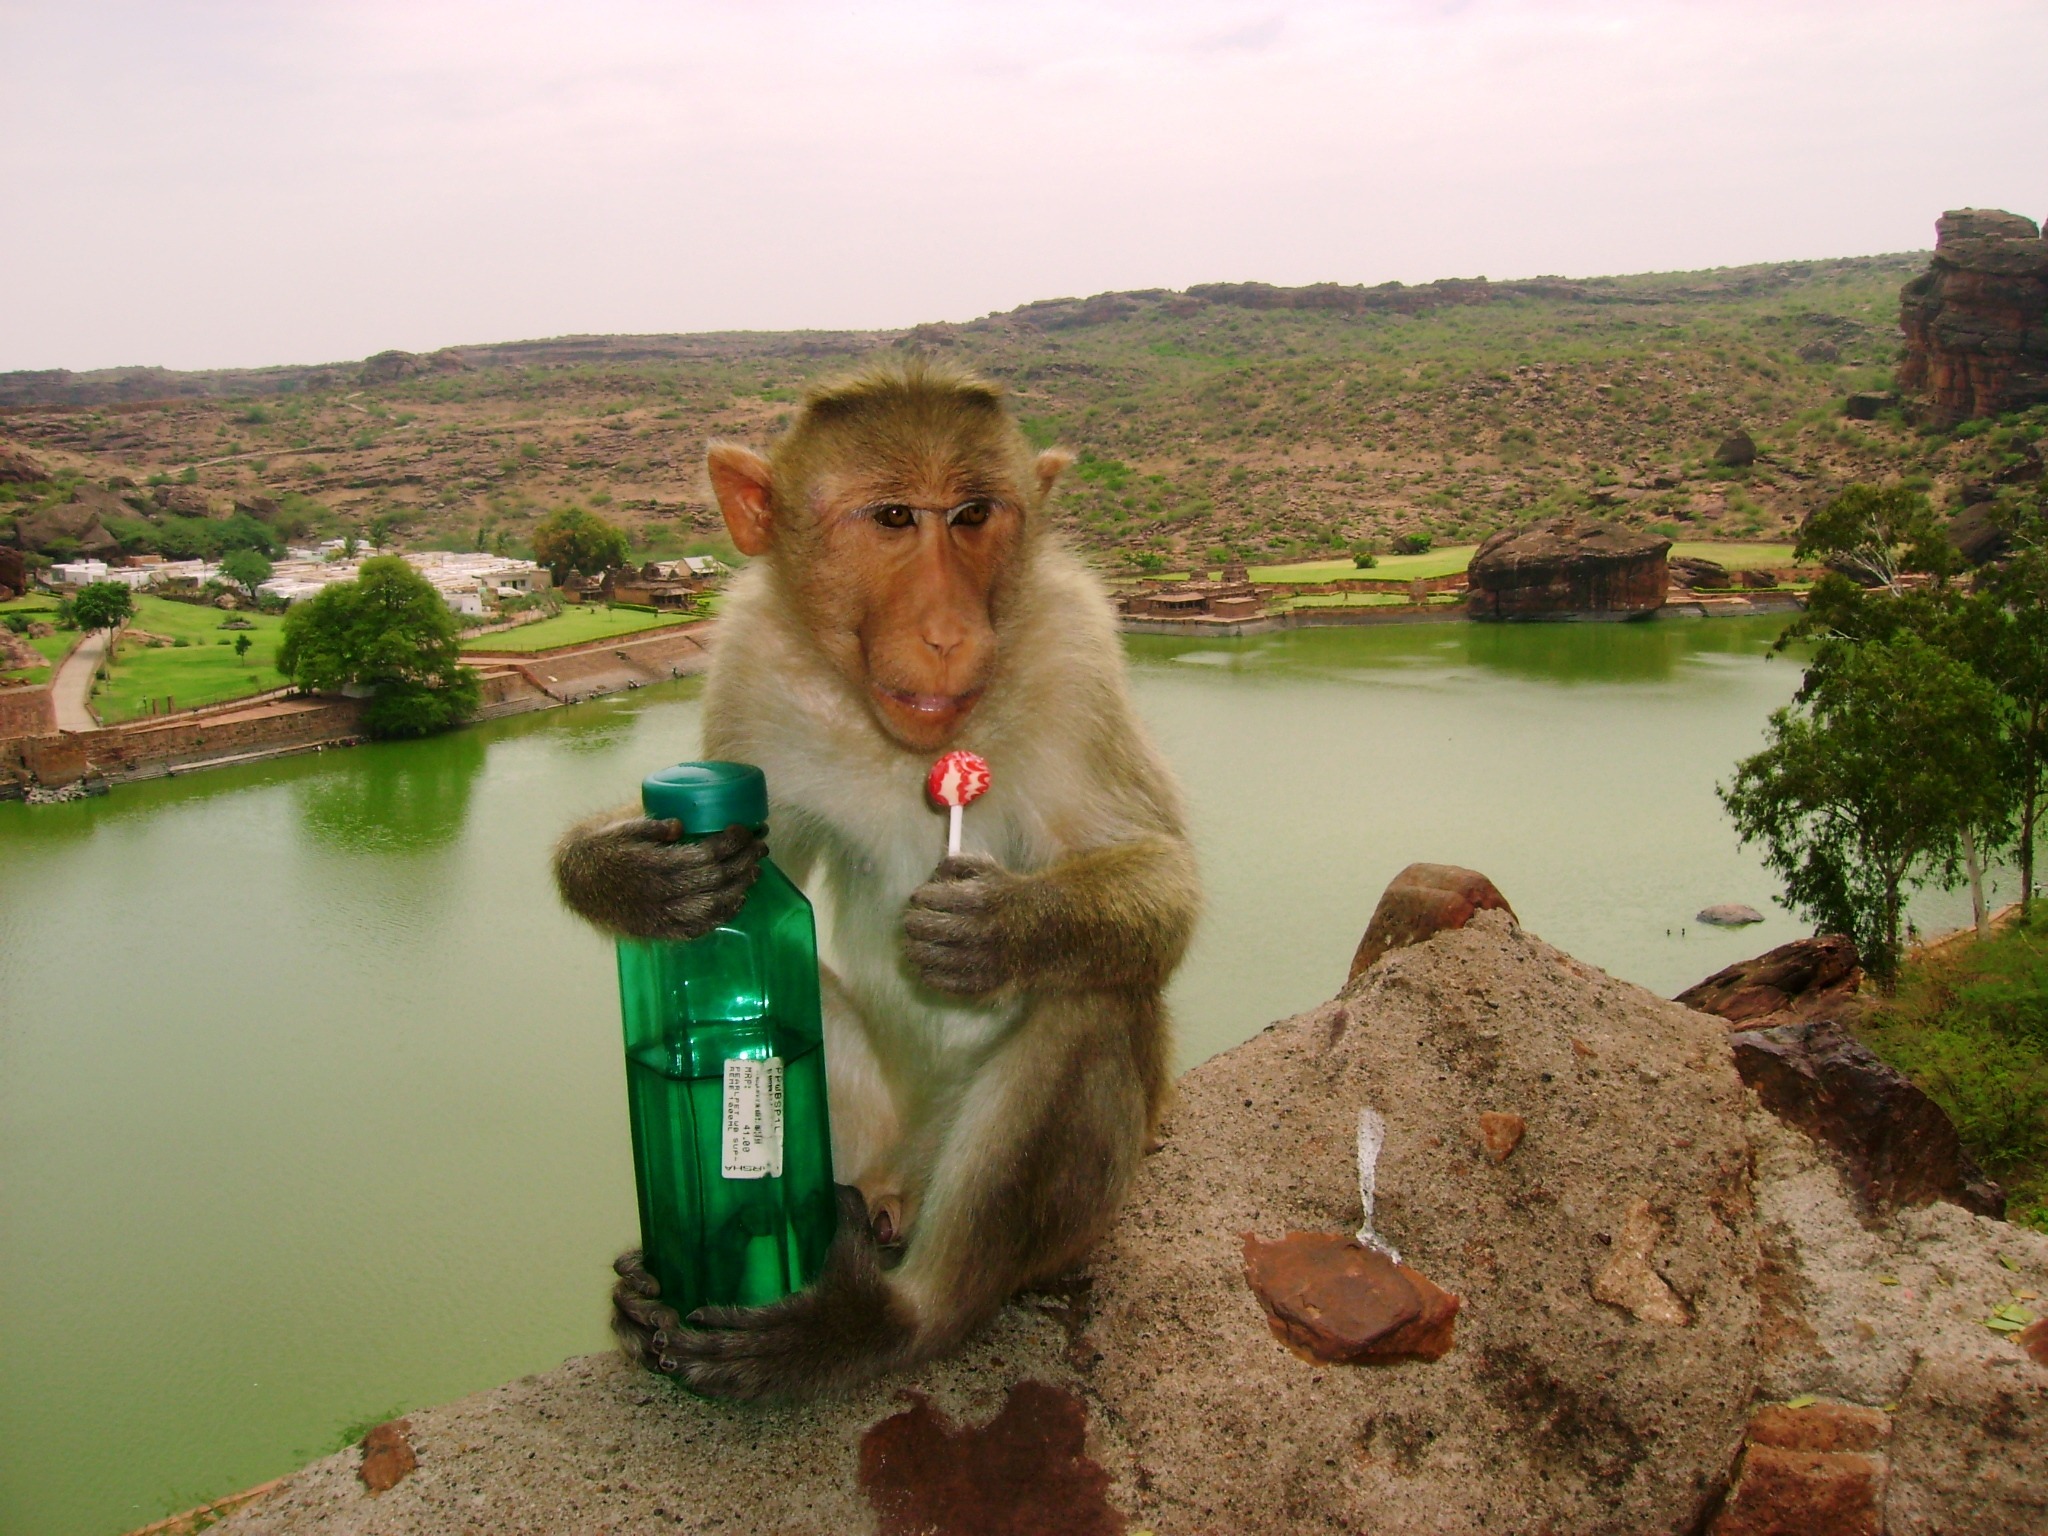
nature, wilderness, adventure, animal, wildlife, wild, environment, jungle, mammal, monkey, fauna, savanna, primate, lollipop, outdoors, zoology, water bottle, india, species, safari, badami